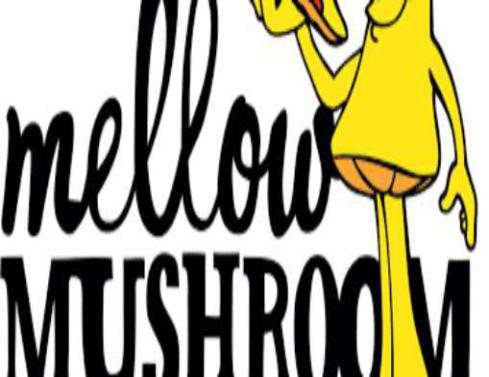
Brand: mellow mushroom
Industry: Food